Eurnekian School

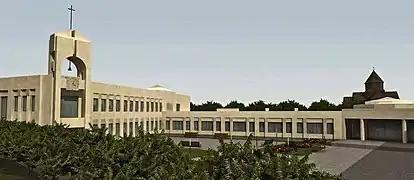
Eurnekian School

Eurnekian School was opened on 1 September 2009 with 80 students, on the basis of No. 13 School of Vagharshapat operating since 1959. The foundation of Eurnekian School was initiated by Catholicos Karekin II and fulfilled through the financial assistance of the Argentine-Armenian businessman Eduardo Eurnekian. The school was housed within the building of No. 13 School of Vagharshapat between 2009 and 2017.